Pearl Drums

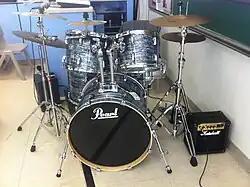
Drum kit.

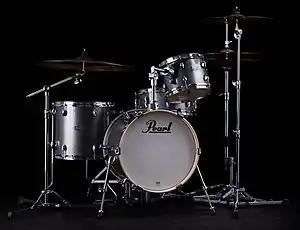
Pearl Midtown Compact drum kit in Grindstone Sparkle

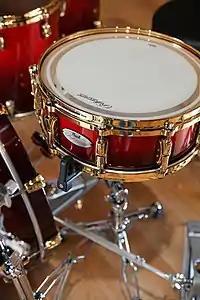
Pearl Reference Snare drum in Scarlet Fade

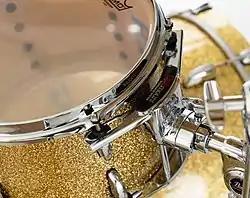
Opti-Mount Suspension System

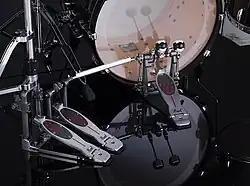
Pearl Eliminator Redline pedals P2050C

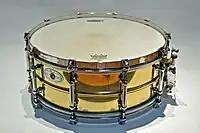
SensiTone classic 2 brass shell 14'5 snare drum.

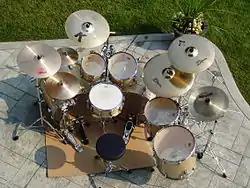
Drum kit.

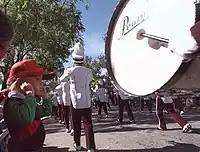
Bass drum of a marching band in Ohio.

Over the years, Pearl has released a number of limited edition kits, normally special versions of existing lines: